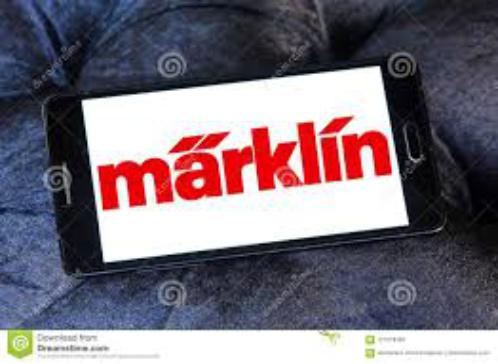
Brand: marklin
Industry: Leisure